Amadis de Grèce

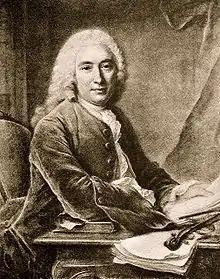
Composer André Cardinal Destouches

Amadis de Grèce ("Amadis of Greece") is an opera by the French composer André Cardinal Destouches, first performed at the Académie Royale de Musique (the Paris Opera) on 26 March 1699. It takes the form of a "tragédie en musique" in a prologue and five acts. The libretto, by Antoine Houdar de La Motte, is based on the medieval romance "Amadis de Gaula". La Motte's text was adapted to produce the Italian-language libretto for Handel's "opera seria" "Amadigi di Gaula" (1715).